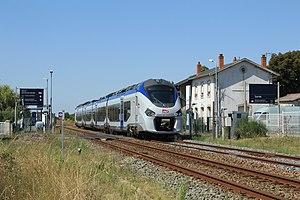
La gare d'Angoulins-sur-Mer est une halte ferroviaire française située dans la commune balnéaire et littorale d'Angoulins-sur-Mer dans le département de la Charente-Maritime et la région Nouvelle-Aquitaine, à 10 km au sud de La Rochelle.